Brandon deWilde

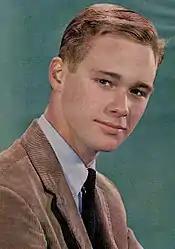
Brandon deWilde, 1963

In 1961, deWilde appeared in the "Alfred Hitchcock Presents" episode "The Sorcerer's Apprentice" as Hugo, a mentally impaired youth who cannot separate fact from fantasy. After seeing a magician saw a woman in half at a carnival, Hugo emulates the trick and kills a woman by sawing her in half. The episode never aired on NBC because the finale was deemed too gruesome by 1960s television standards.